Ingham, Lincolnshire

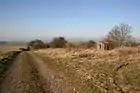
View towards the River Trent near the B1398

Ingham's parish boundary borders are located within Fillingham and two field widths to the north. It follows the hedge line and a small drain eastwards to Middle Street (B1398), which it follows to the south, followed by the southern edge of Hare's Wood eastwards. The boundary follows the southern edge of a small wood at Ancholme Head. The parish boundary meets with West Firsby at the A15 (Ermine Street) which it follows to the south until Spridlington.